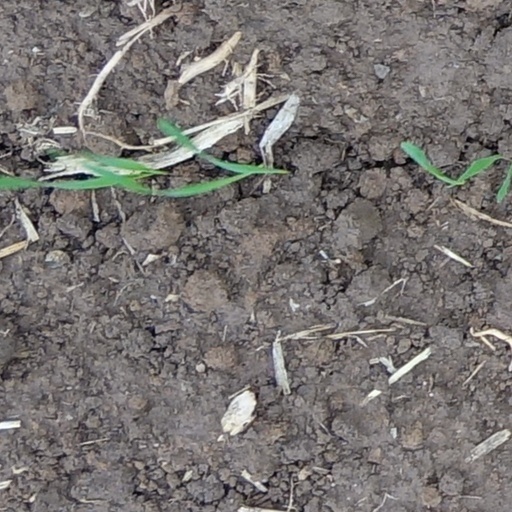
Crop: wheat